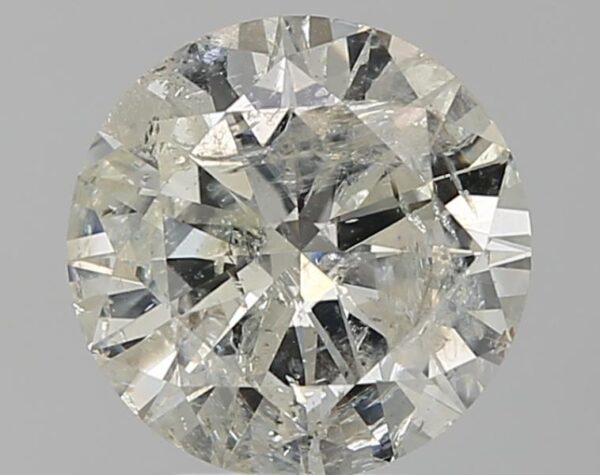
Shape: round
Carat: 3.51
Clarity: I3
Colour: K
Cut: GD
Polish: VG
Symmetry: GD
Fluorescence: F
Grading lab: NONCERT
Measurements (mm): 9.881 x 9.899 x 5.686